Raversijde

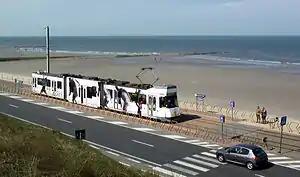
The Belgian Coast Tram at Domein Raversijde

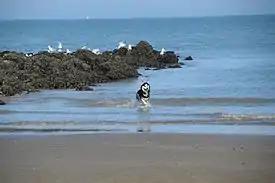
On the beach from the "Westlaan" (Raversijde, the pier 15a) until "Middelkerke" (between piers 19 and 20), dogs are allowed there all year.

Raversijde is a neighborhood and former parish of the West Flemish town of Ostend. It is adjacent to Middelkerke, another neighborhood, which is located on the North Sea coast. Raversijde is located on the Kusttram, which is the coastal tramway.